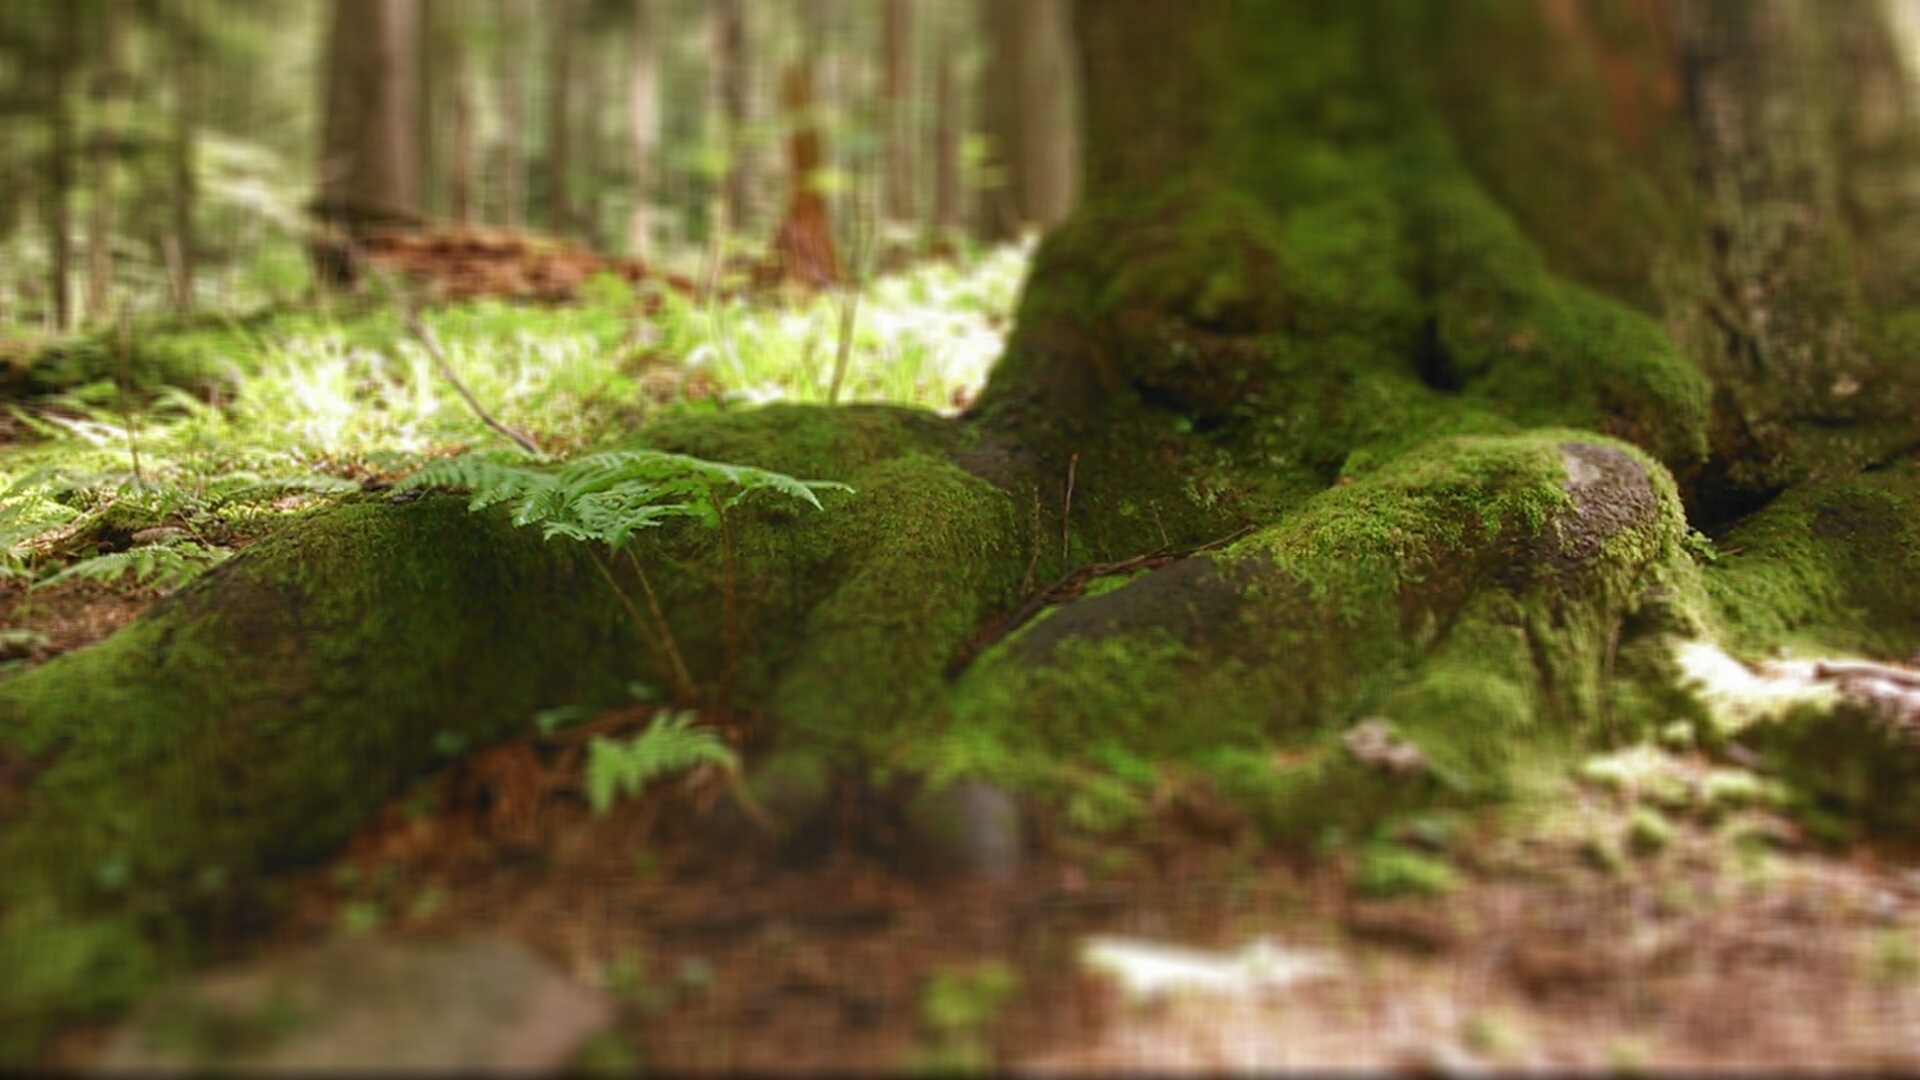
tree, nature, forest, wilderness, branch, plant, sunlight, leaf, flower, trunk, moss, wildlife, stream, green, jungle, autumn, botany, flora, spruce, vegetation, rainforest, poland, deciduous, wetland, woodland, habitat, ecosystem, babia top, old growth forest, natural environment, woody plant, land plant, non vascular land plant